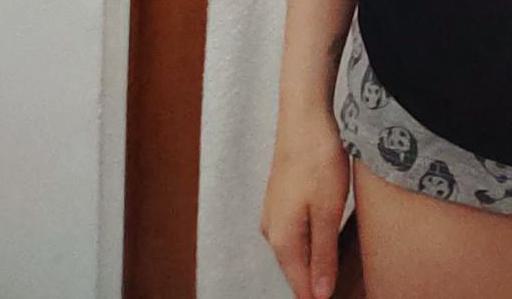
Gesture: no_gesture